Sindhu Nathi Poo

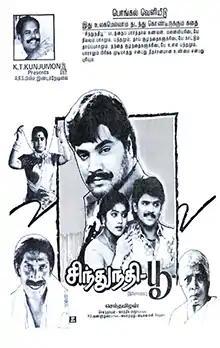
Theatrical release poster

Sindhu Nathi Poo is a 1994 Indian Tamil-language film directed by Senthamizhan in his debut. It stars Ranjith, newcomers Rajakumari, Ravi Shankar and Sanjeev Kumar. The film, produced by K. T. Kunjumon, was released on 14 January 1994.